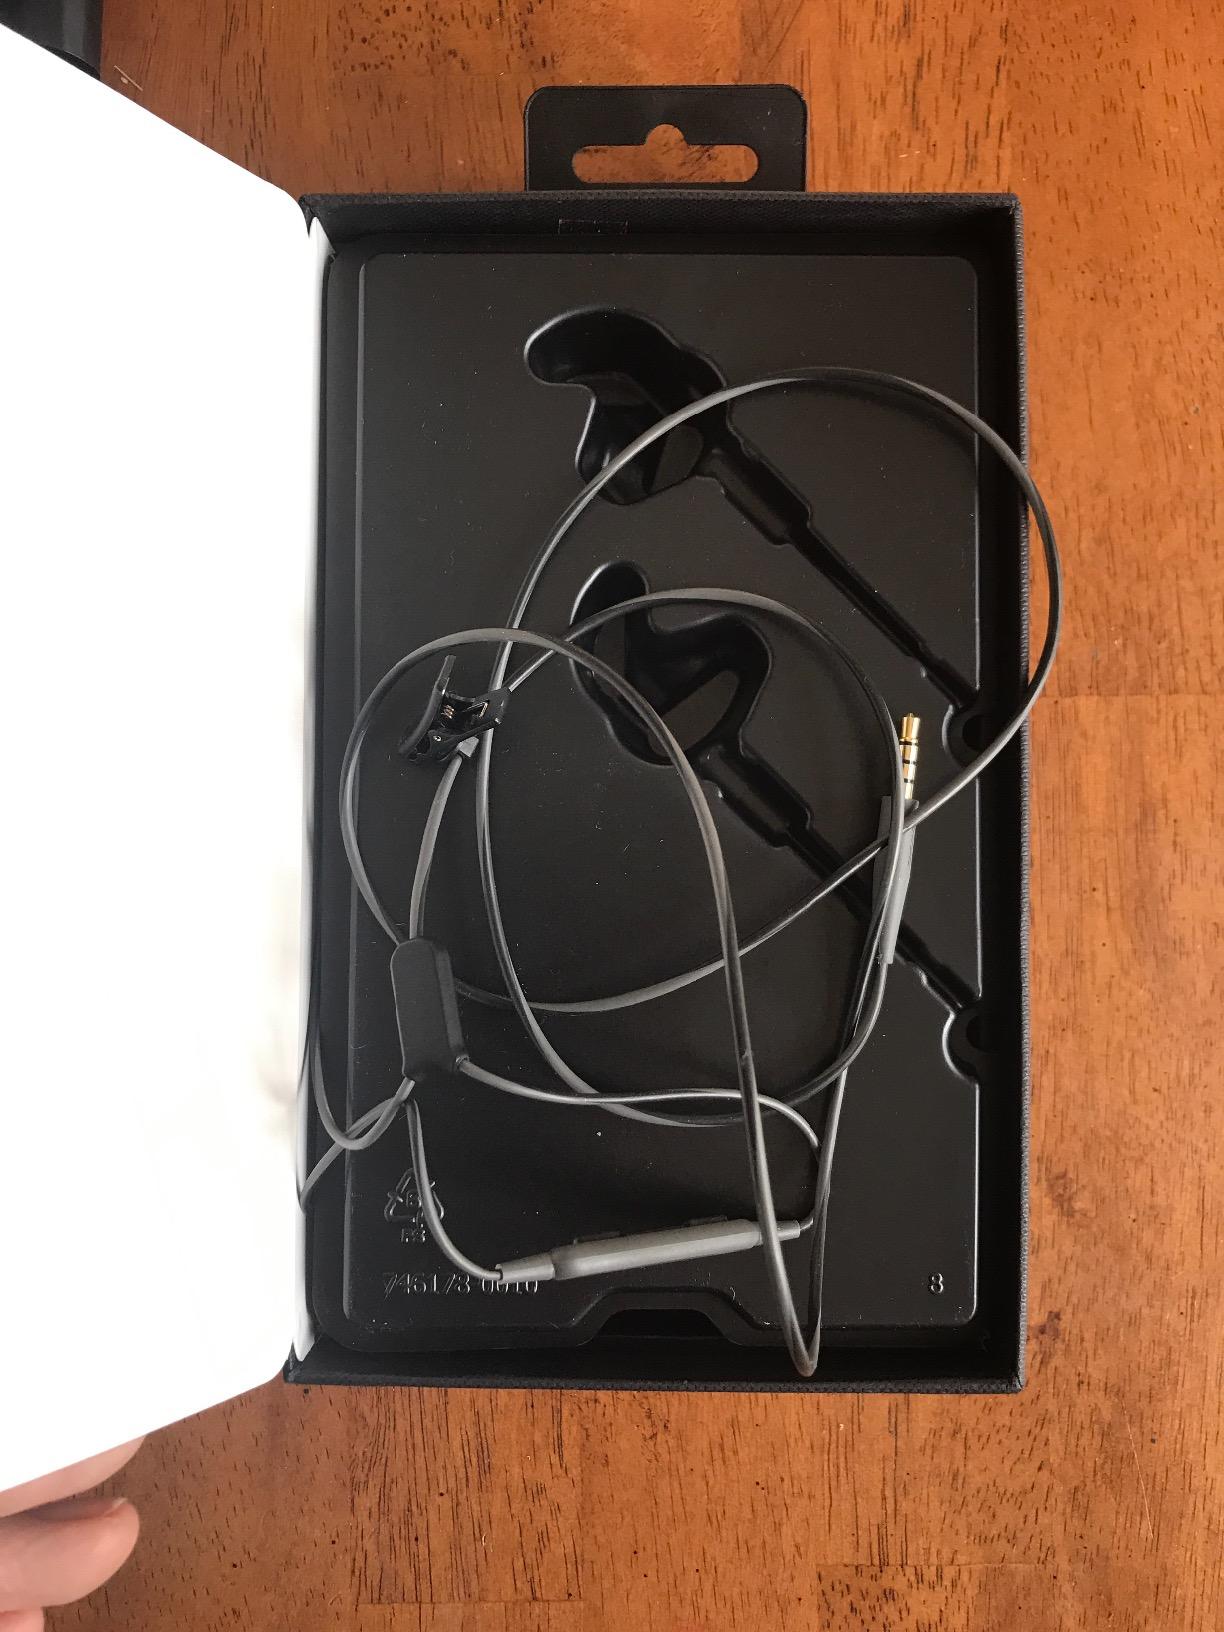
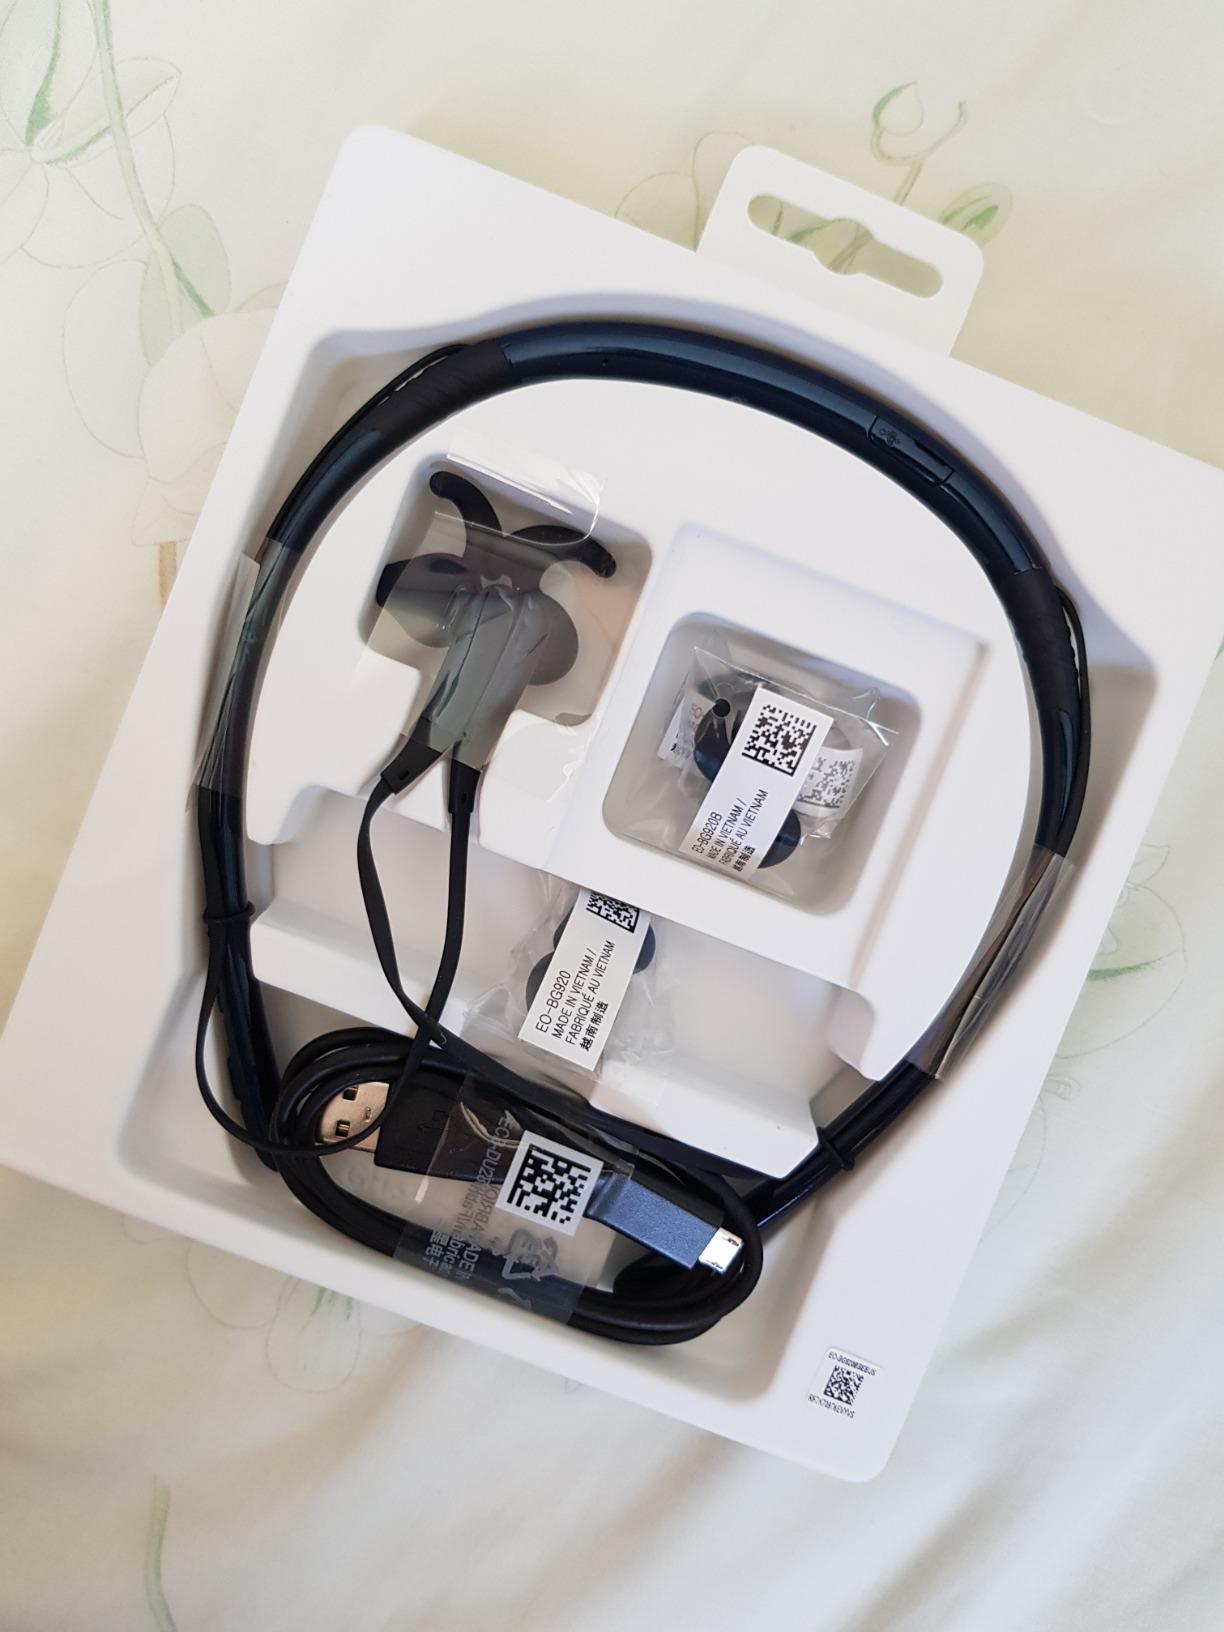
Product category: headphones
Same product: no